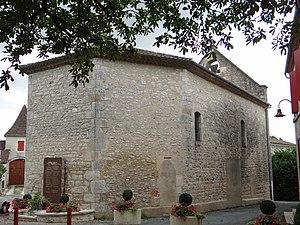
Monségur (Lot-et-Garonne) - Église Notre-Dame vue depuis le chevet